Friuli

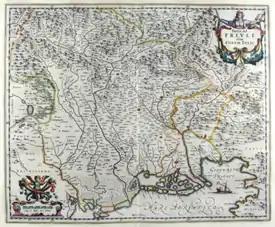
"Patria del Friuli", 1650 map

The Patriarchate ended in 1420: surrounded by the powerful states of the Austrian Empire, the Kingdom of Hungary and the Republic of Venice, it was the theatre of a war between Hungary and Venice, and was conquered by the latter. Friuli maintained some form of autonomy, by keeping its own Parliament ruling on the old territory of the Patriarchate, an autonomy not granted to the other cities and provinces submitted to Venice (even Venetian ones); on the other side, it maintained also its feudal nobility, which was able to keep their feudal rights over the land and its inhabitants for some time.